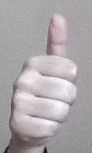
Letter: aleff